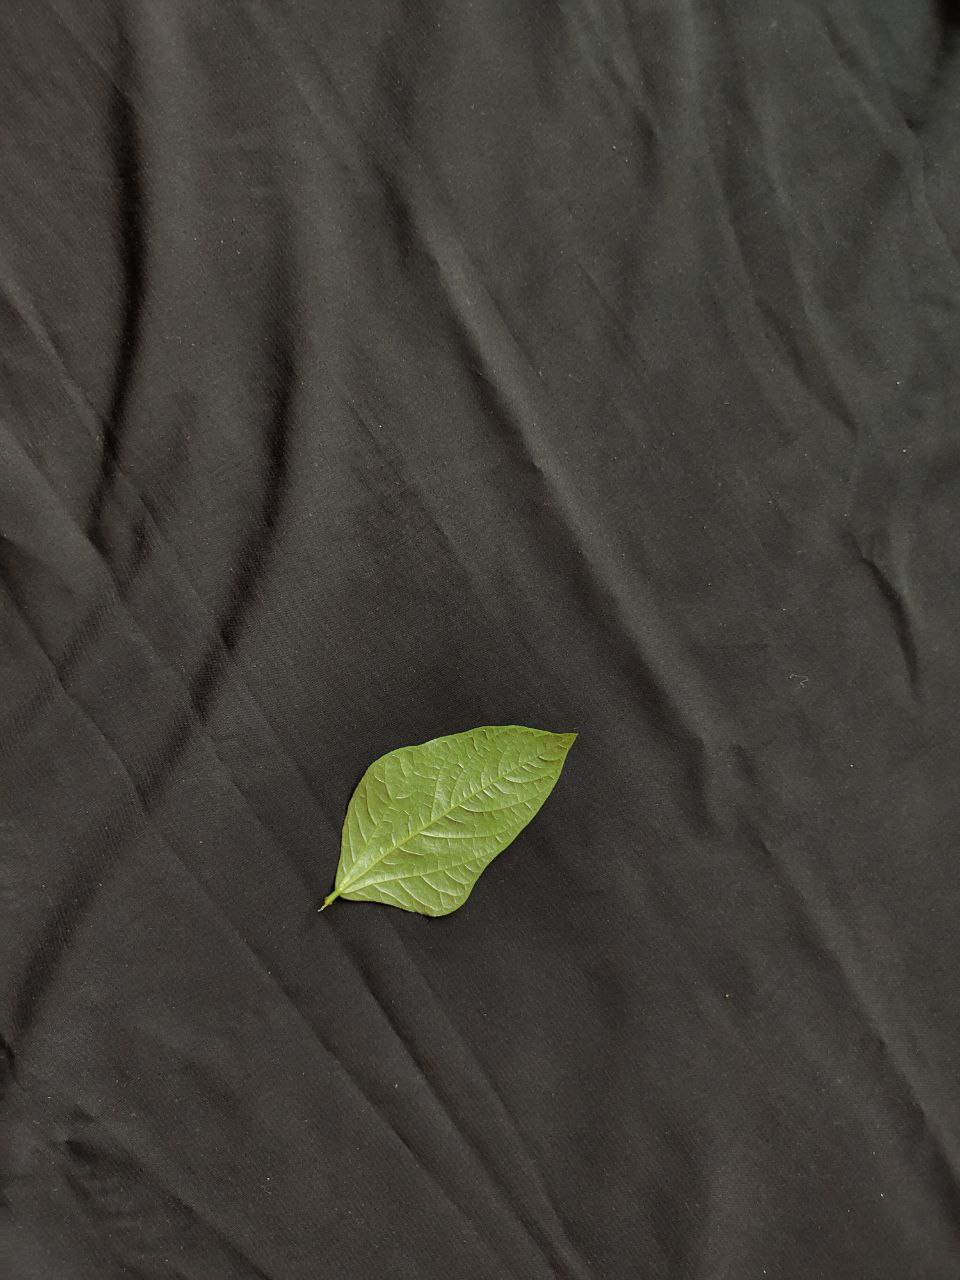
Crop: cowpea
Leaf condition: Fresh Leaf